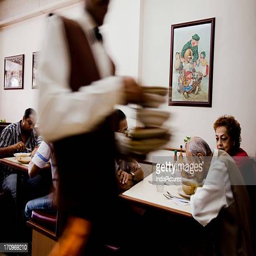
a family enjoys a meal during the lunch hour an eating joint